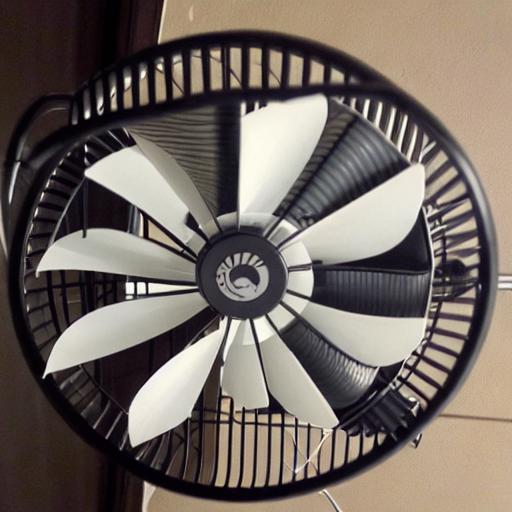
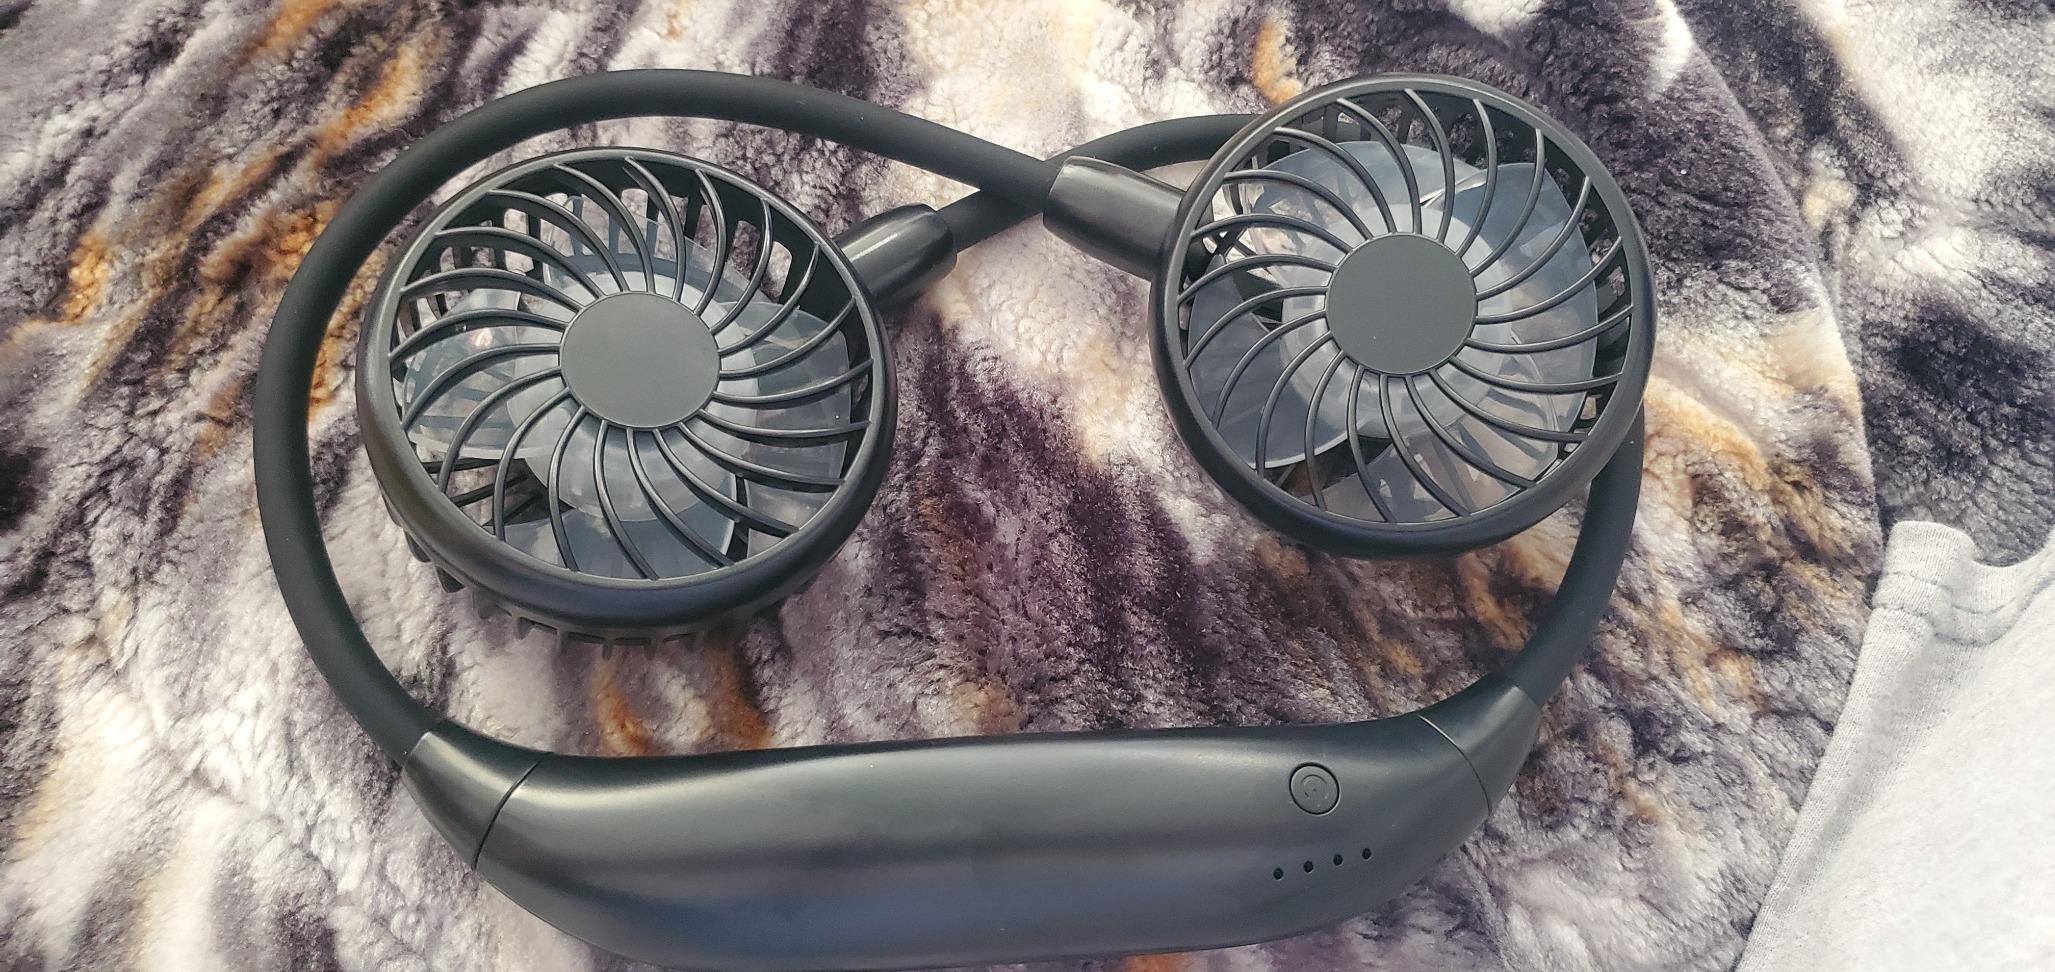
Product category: fan
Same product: no